Grand Lodge Alpina of Switzerland

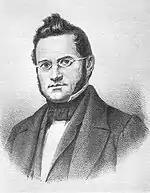
Jonas Furrer, founding member of the Swiss Confederation and President of the Confederation.

The GLSA never influenced Swiss politics on its own, but it inherited the values of the Enlightenment of the 18th century from the very beginning. Many of its members, claiming to follow this philosophy, were affiliated to the Radical Party, at the time a "left-wing" party. Some of them participated in the foundation of modern Switzerland. Jonas Furrer, born on 3 March 1805 in Winterthur and died on 25 July 1861 in Bad Ragaz, was the first president of the Swiss Confederation in 1848 and the first GLAS Great Speaker in 1844. Later, in the 1880s, the Vaud mason Louis Ruchonnet, born on 28 April 1834 in Lausanne and died on 14 September 1893 in Berne, Federal Councillor and President of the Confederation, who, by taking the economy into account in his vision, retained this social engagement.